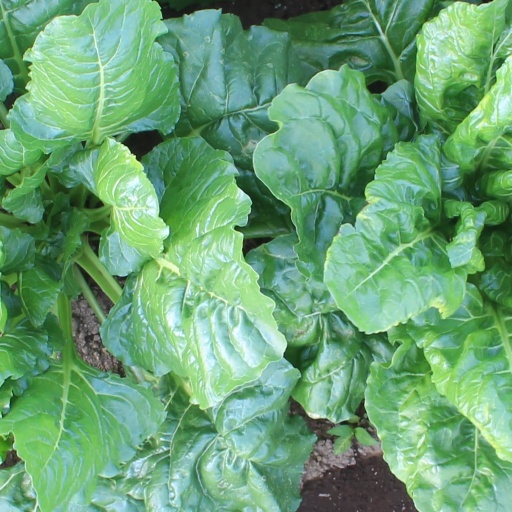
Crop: sugar beet